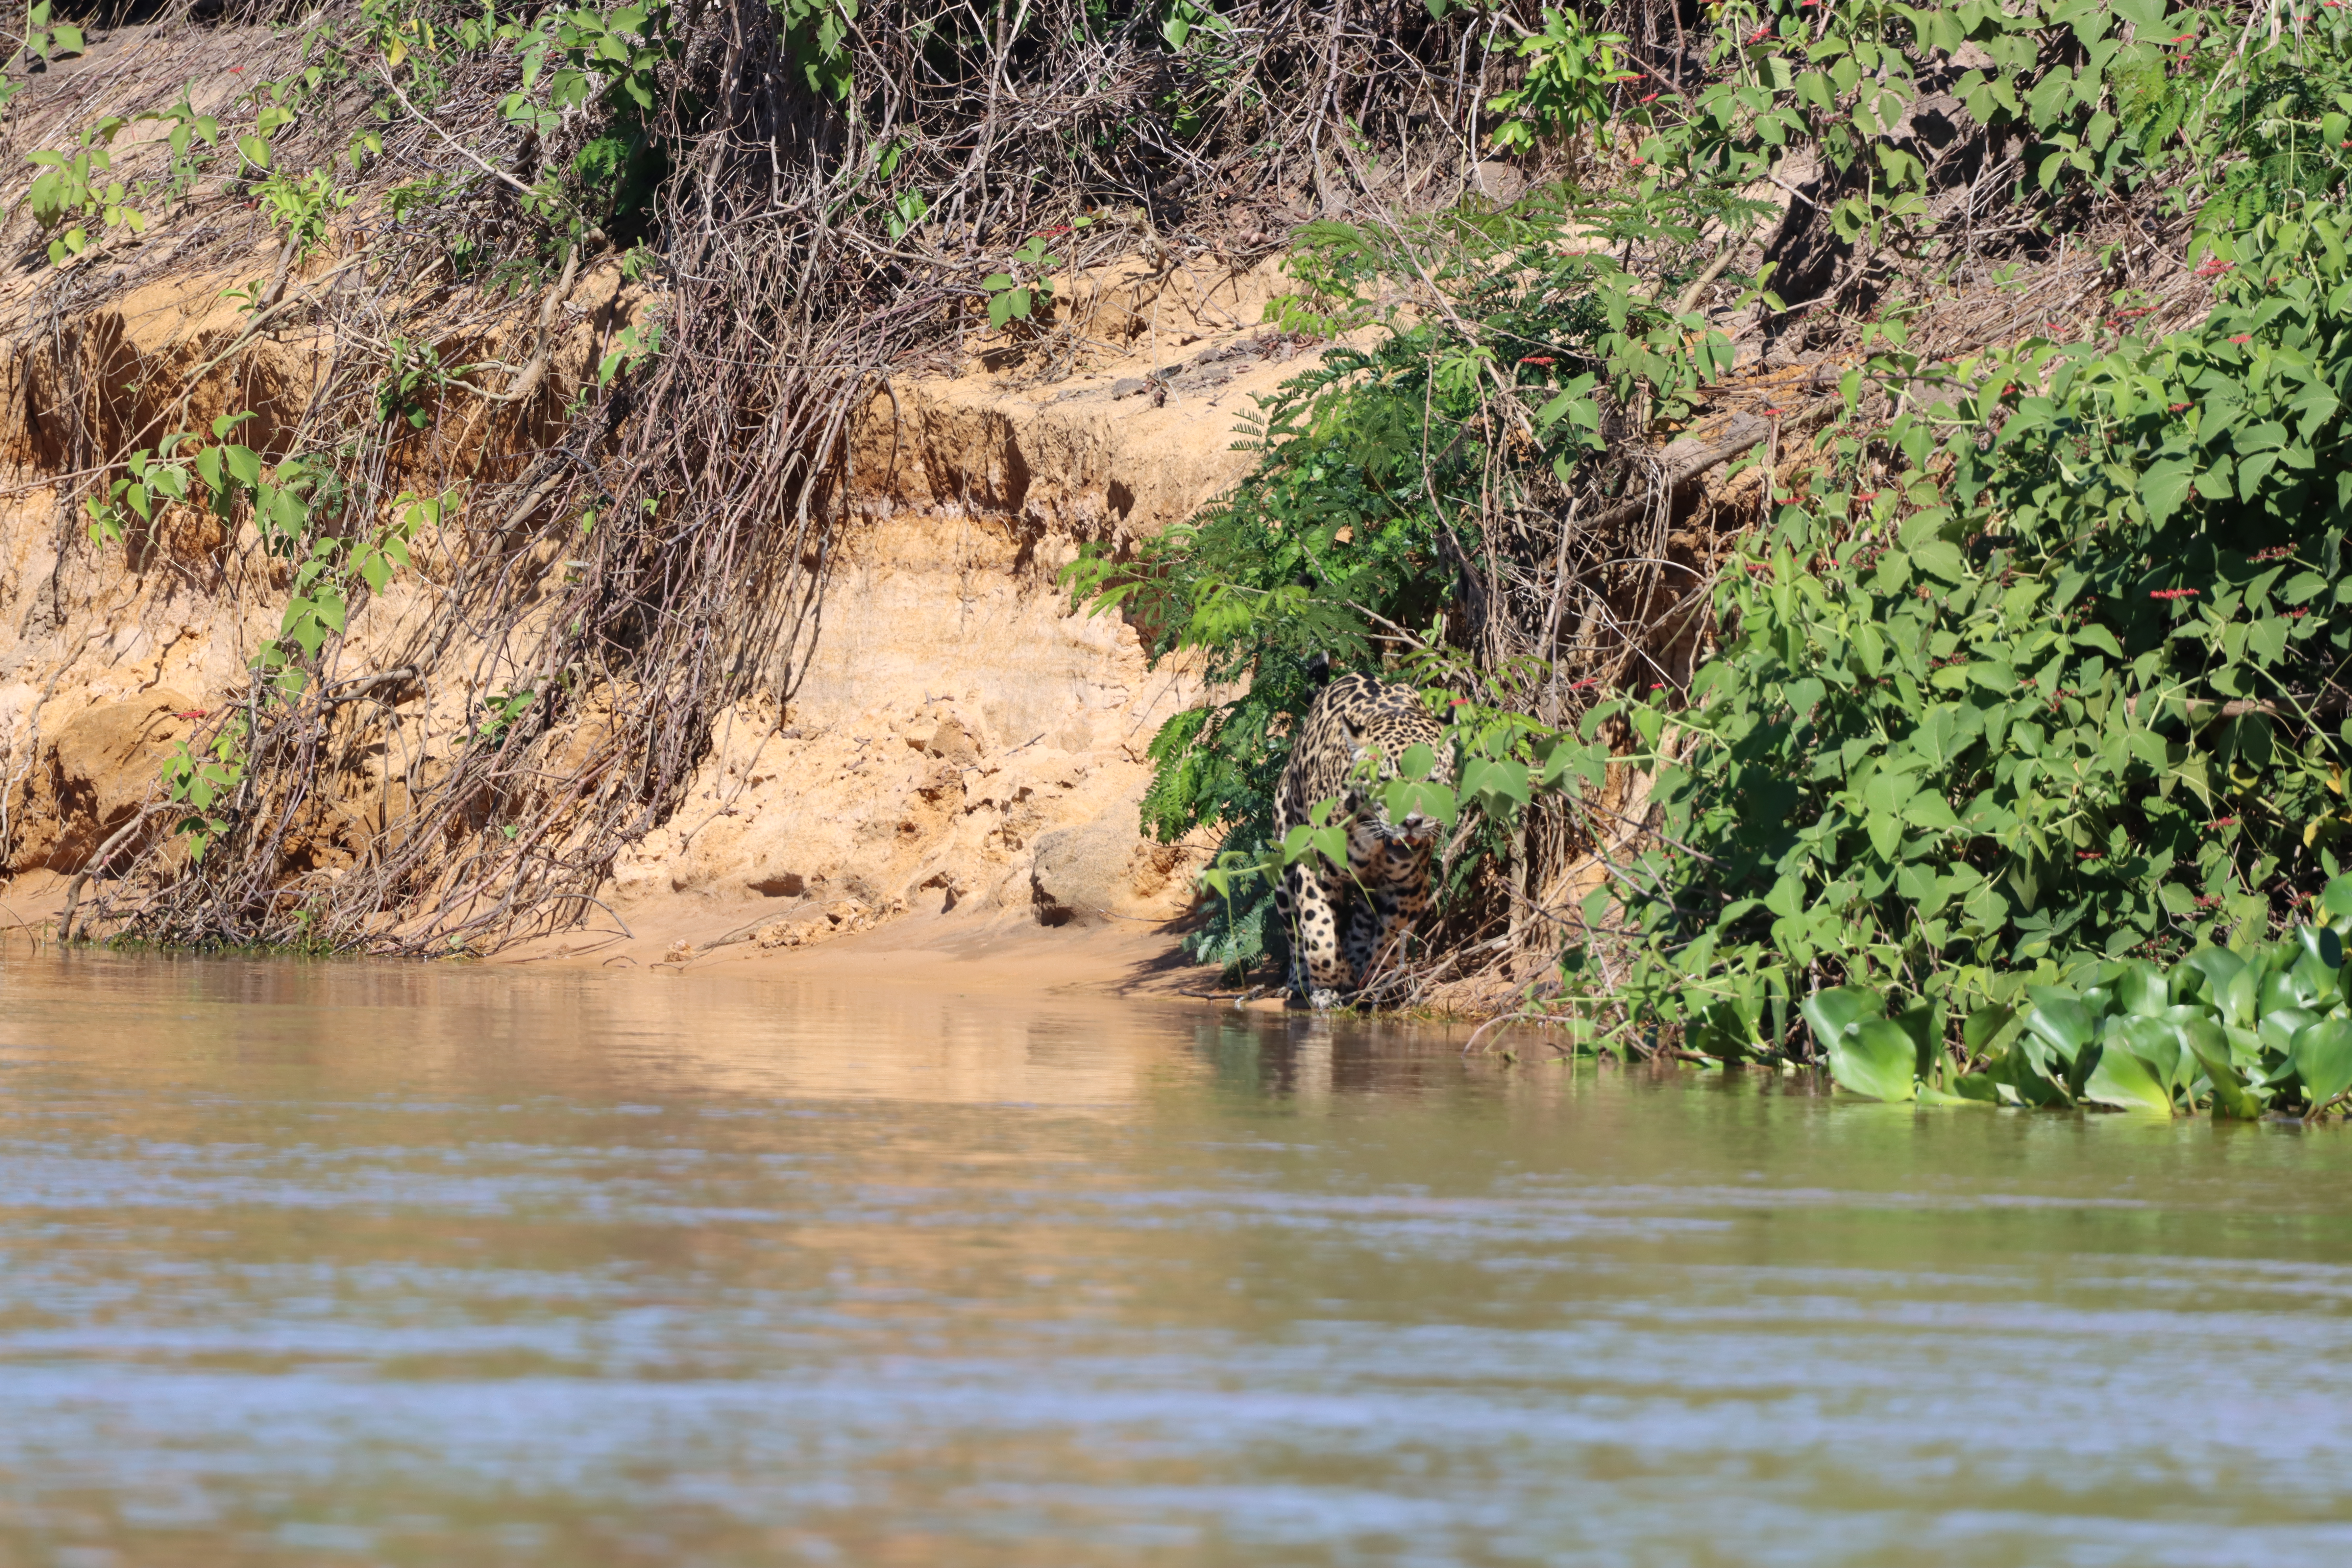
Jaguar: Ti